White-tailed eagle

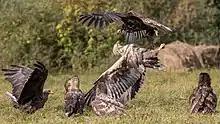
An adult and a juvenile white-tailed eagle fighting

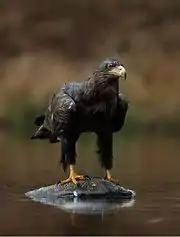
A dark-hued juvenile feeding on the carcass of a large fish, likely that of a large carp

Individual white-tailed eagles tend to be remarkably consistent on egg-laying times from year to year, seemingly regardless of surrounding weather conditions. Egg laying does vary of course by latitude. Historic breeders from Israel and Iran (where they still usually breed) were reported to lay eggs in January, while in Greece and the lower Volga River it is during February, in Germany mostly during March and in the subarctic of Lapland, Finland and northern Russia, to as late as late April to early May. White-tailed eagles in Scotland seem to have average egg laying about three weeks later, late March to early April, than those in coastal Norway. Even near Arctic in Finland, eggs were found as early as 5 March despite ranging often to as late as May. Younger pairs may nest later on average than older ones. In white-tailed eagles, many (perhaps a majority) of clutches consist of two eggs, especially in Irish and Scottish nests, with three egg clutches being considered uncommon to rare there. Four egg clutches have been recorded on the Isle of Skye, as well as in at least Poland, Romania and Norway. Clutch size in Scotland averages 1.56, while in Norway it is 2.16. The eggs are a broad oval shape and dull white in colour, sometimes with a glossy sheen and are usually unmarked but for occasional yellowish stain. Fresh egg weigh from , with an average of approximately for the first egg and for the second. If replacement clutch is laid, usually a single egg is laid which may weigh as little as .